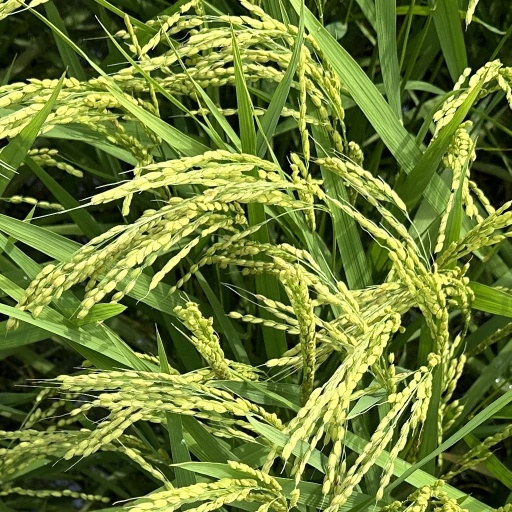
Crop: rice